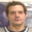
Label: man